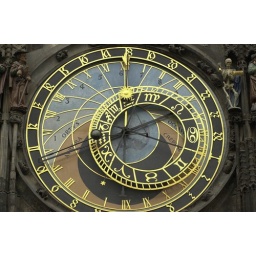
A clock tower in Prague